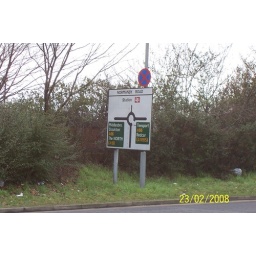
Lack of road signs in the area, this one on A66......